Japanese Chin

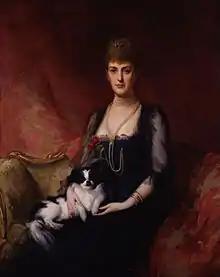
Alexandra of Denmark with her Japanese Chin, named Punch, original painted 1893.

While most believe that the source breed for the Japanese Chin originated in China, the route by which the Chin arrived in Japan is a widely debated topic. One story claims that the dogs were given to the Japanese royalty in AD 732 as gifts brought by Kim Jangson, an envoy from the kingdom of Silla on the Korean peninsula. Others maintain that they were given as gifts to the Empress of Japan as early as the middle of the sixth century or by the seventh century. Still others claim that the Chin first arrived in Japan around the year AD 1000.